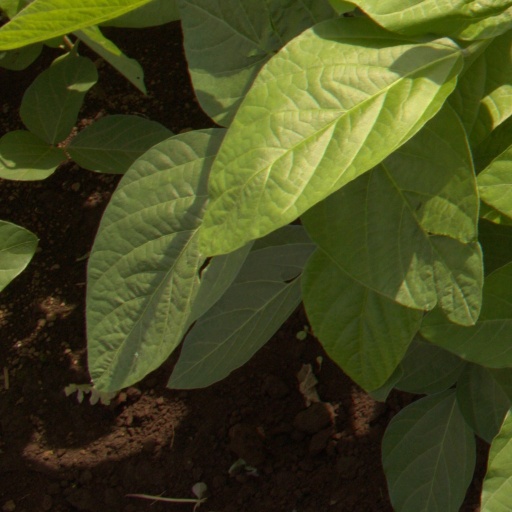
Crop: soybean